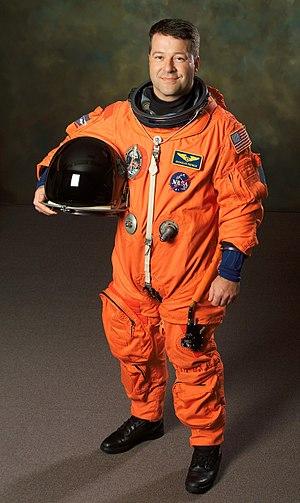
Une combinaison spatiale est un équipement utilisé pour assurer la survie d'une personne dans l'espace. L'environnement spatial est caractérisé principalement par un vide presque total et de grandes variations de température. La combinaison spatiale est portée par les astronautes lors des sorties dans l'espace ou à la surface d'autres corps célestes mais également à l'intérieur de véhicules spatiaux pour faire face à une dépressurisation accidentelle. Pour permettre la survie, une combinaison spatiale doit fournir de l'oxygène, évacuer le dioxyde de carbone et la vapeur d'eau expirés, et assurer une protection thermique tout en autorisant une mobilité maximale. Généralement à ces fonctions s'ajoutent un système de communications, une protection au moins partielle contre les rayons cosmiques et les micrométéorites et la possibilité pour son occupant d'absorber des liquides.
L'Advanced Crew Escape Suit, surnommée pumpkin suit, est une combinaison pressurisée et spatiale qui a été portée par les équipages de la navette spatiale américaine de la National Aeronautics and Space Administration après la mission STS-65 en 1994.